Arteriolosclerosis

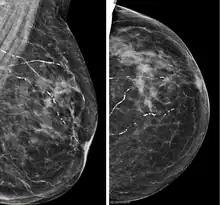
Right breast mammograms showing several calcified arterioles. Patient 94 years old.

Arteriolosclerosis is a form of cardiovascular disease involving hardening and loss of elasticity of arterioles or small arteries and is most often associated with hypertension and diabetes mellitus.